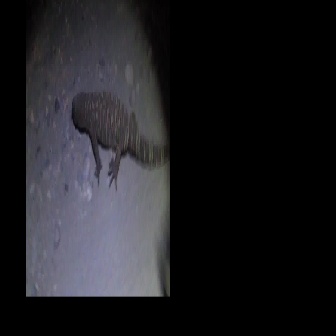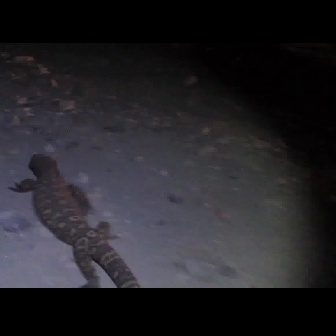
  Please identify the target specified by the bounding box [70,91,169,190] in the first image and locate it in the second image. Return the coordinates in [x_min,y_min,x_max,y_max] format.
Answer: [6,152,142,288]